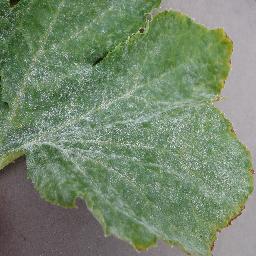
Label: Squash___Powdery_mildew